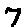
Label: 7